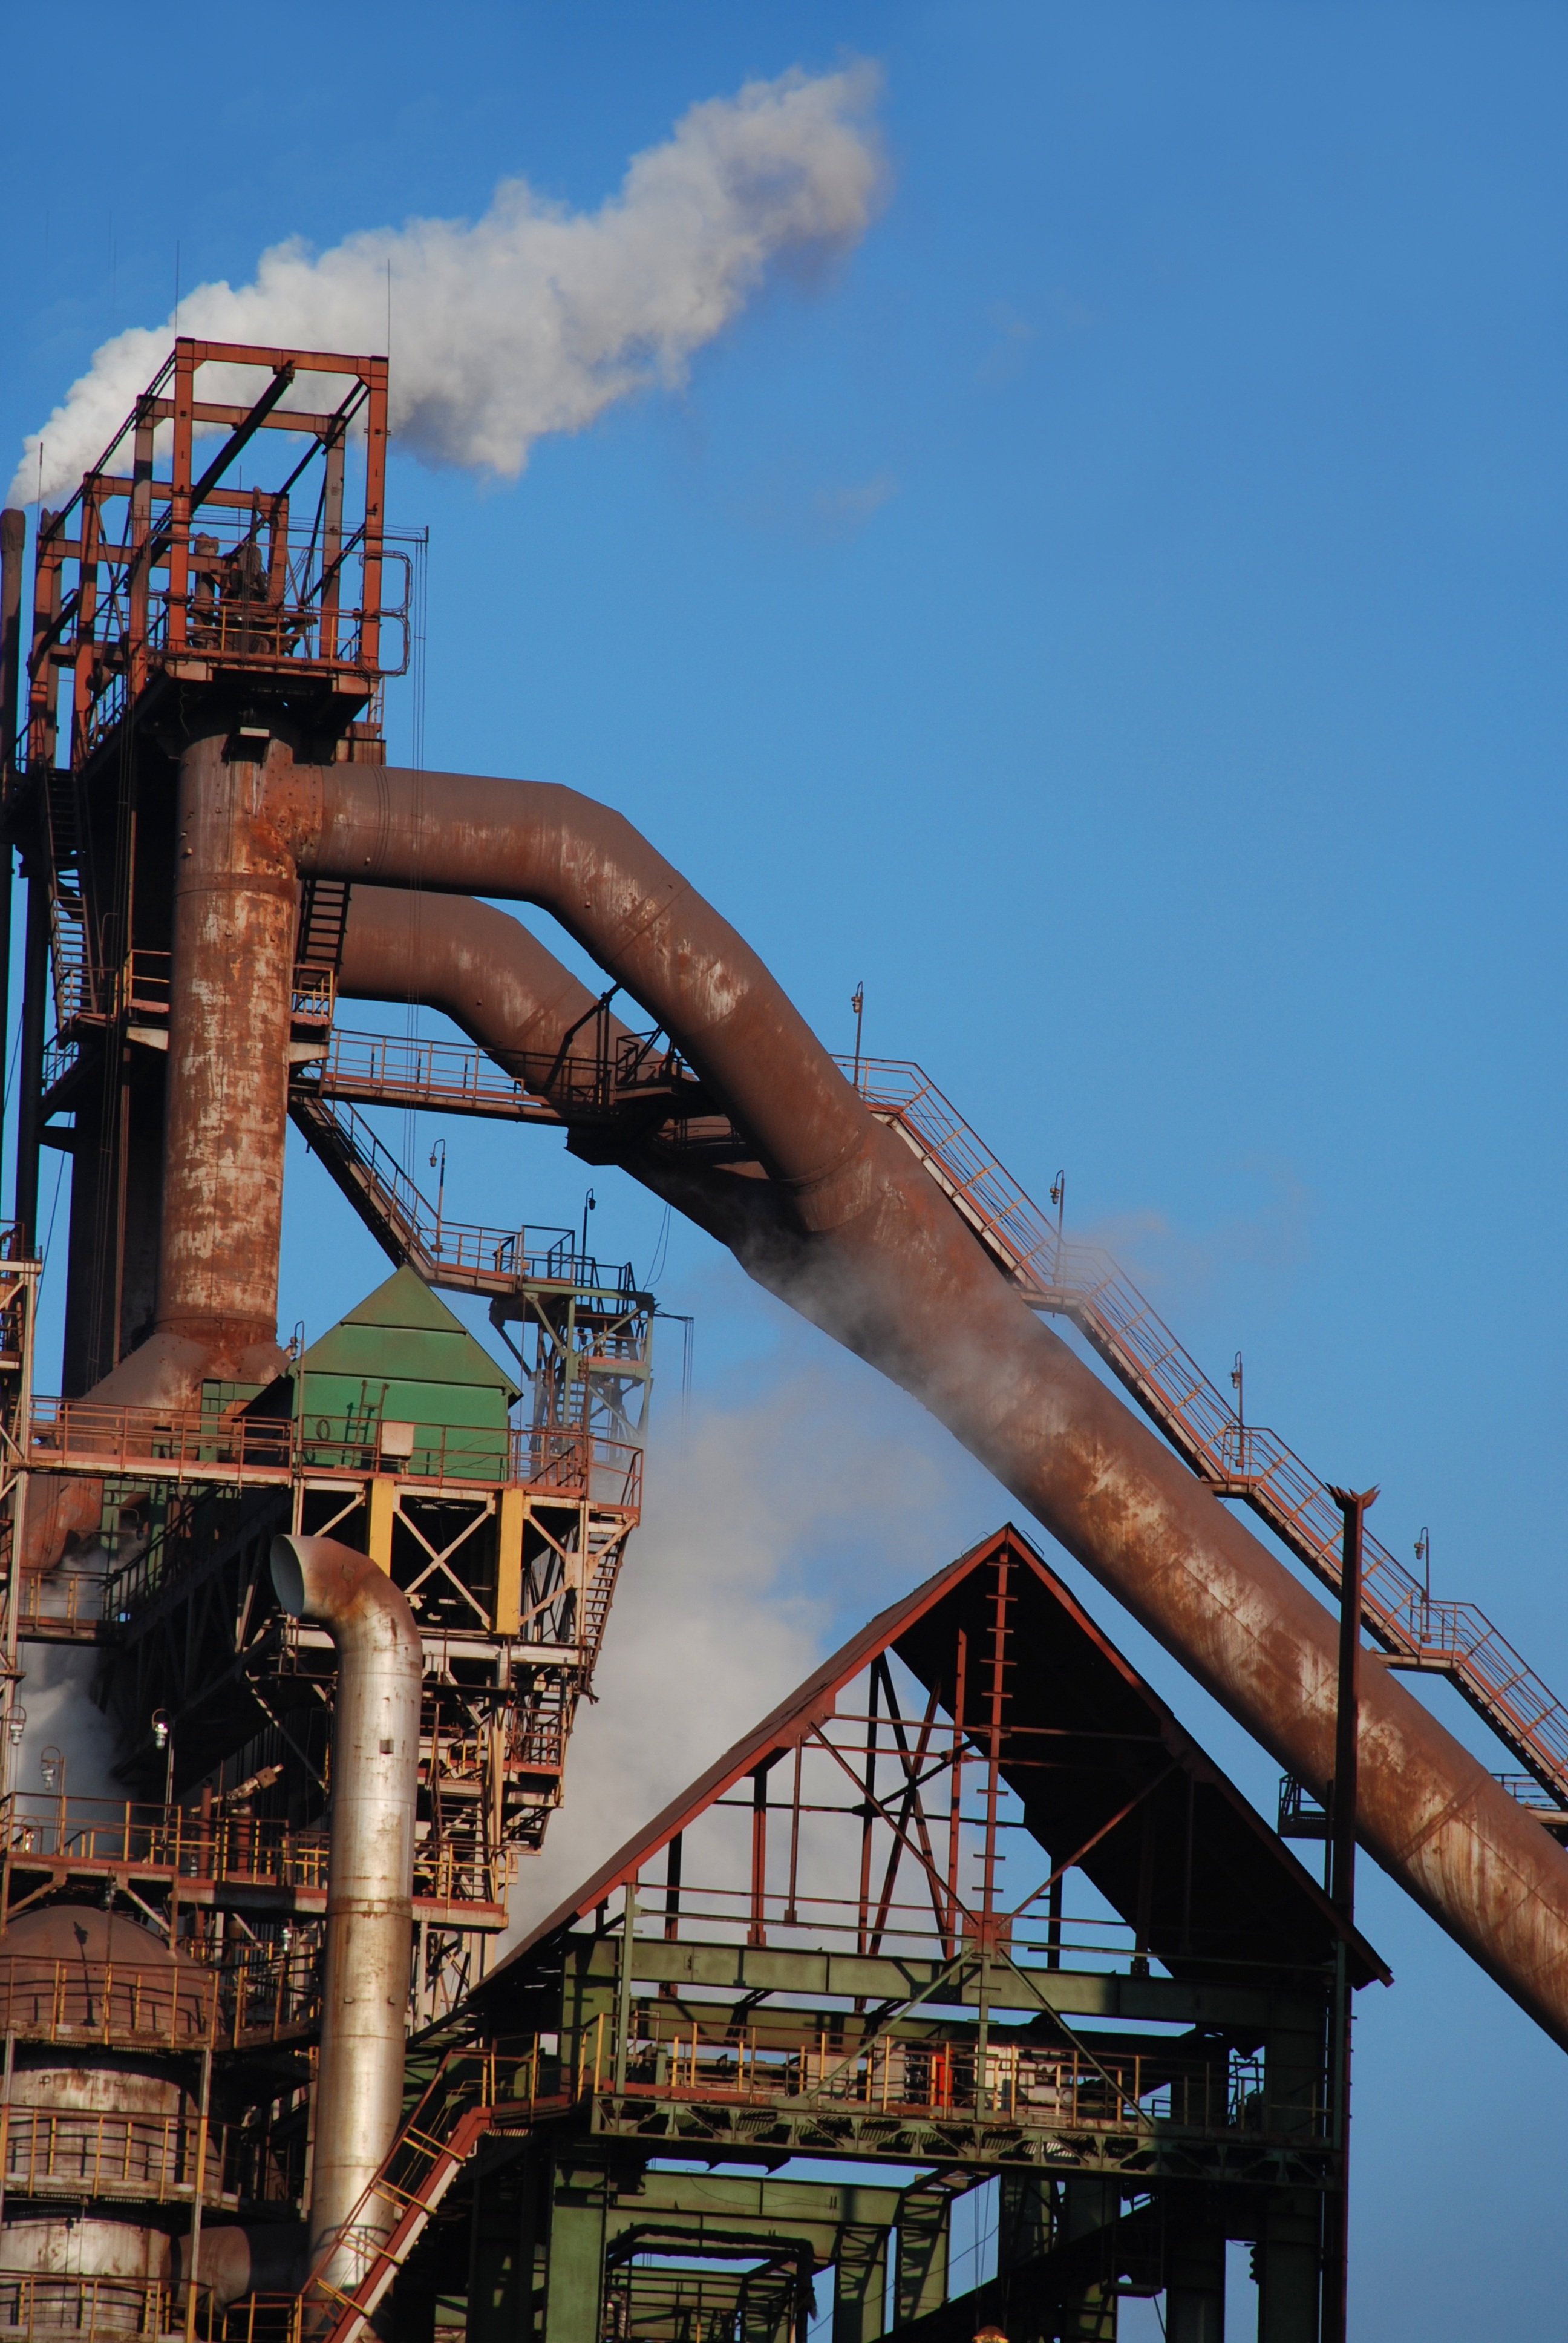
plant, old, smoke, transport, construction, vehicle, industry, pipe, rusty, ukraine, demolition, urban area, enakievo, air pollution, atmospheric pollution